Cookeina

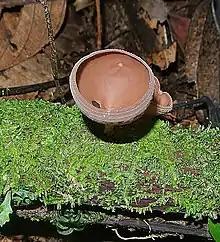
"C. speciosa" (Colombia)

Apothecia deeply cupulate, 3–6 mm in diameter when dry; ectal excipulum of texture subglobulosa to textura angularis, with a gelatinous layer about 40–85 μm thick in ectal excipulum; triangular scalelike hairs arising from ectal excipulum forming several rings along apothecial margin, less than 4 mm long; medullary excipulum of textura intricata, 45–100 μm thick; hymenium about 380–430 μm; asci 400–440 × 13–17 μm; ascospores fusoid, smooth, multiguttulate, 45–53.5 × 9–13 μm. Distribution restricted to the western Pacific Basin.